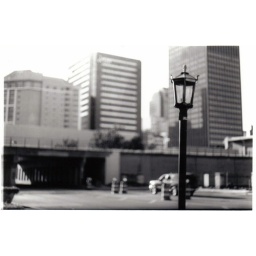
a street lamp in bricktown/downtown okc